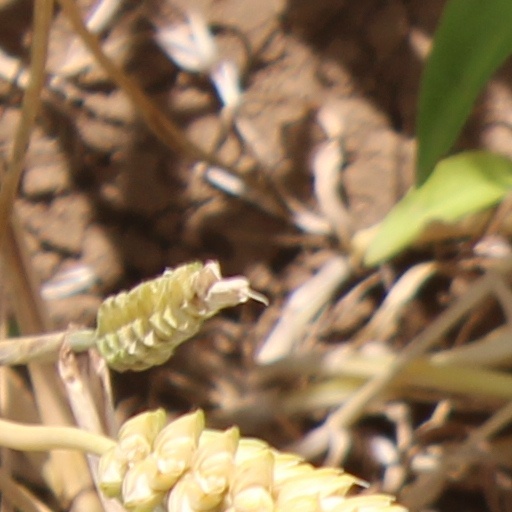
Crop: wheat